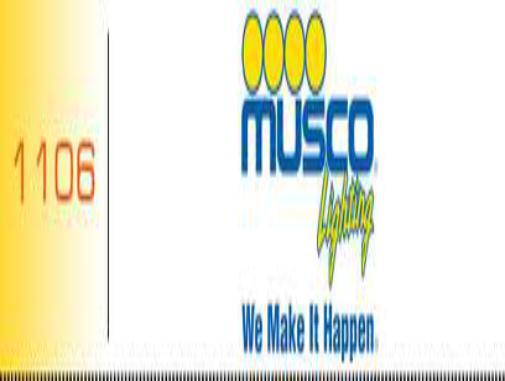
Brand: musco
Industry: Necessities